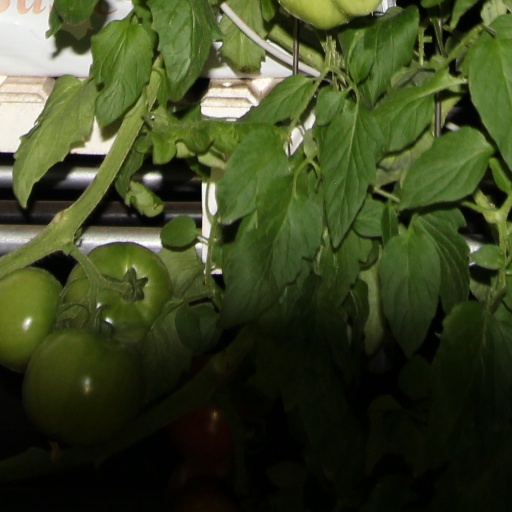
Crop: tomato